Horohira-Bashi Station

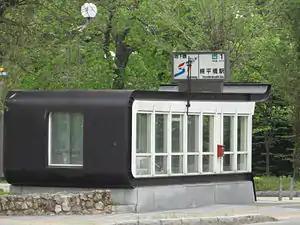
Station exit 1

Horohira-Bashi Station (幌平橋駅) is a Sapporo Municipal Subway station in Chūō-ku, Sapporo, Hokkaido, Japan. The station number is N10.